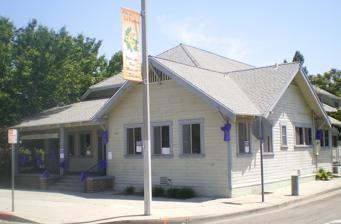
Building: La Puente Valley Woman's Club
Country: United States of America
Year built: 1923
United States historic place La Puente Valley Woman's Club U.S. National Register of Historic Places La Puente Valley Women's Club, 2008 Show map of the Los Angeles metropolitan area Show map of California Show map of the United States Location La Puente Los Angeles County, California Coordinates 34°1′19″N 117°57′5″W / 34.02194°N 117.95139°W / 34.02194; -117.95139 Built 1923 Architect Lee, Charles O. Architectural style Craftsman / Bungalow NRHP reference No. 99000482 Added to NRHP April 29, 1999 La Puente Valley Women's Club is a women's club building located in the La Puente Downtown Business District of La Puente , in eastern Los Angeles County, California . It is a member of the General Federation of Women's Clubs . Architecture The  wooden building was designed by Charles S. Lee in the Craftsman Bungalow style. It was completed in 1923. The La Puente Valley Woman's Club building was listed in the National Register of Historic Places in 1999. See also Clubhouses in California List of women's club buildings National Register of Historic Places listings in Los Angeles County, California References